Bayt Jibrin

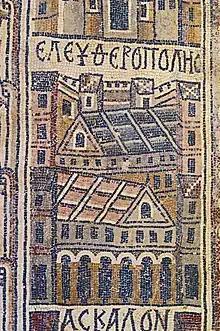
A mosaic showing two buildings within walls. It is labelled .

Septimius Severus, Roman Emperor from 193 to 211, granted the city municipal status, under a new Greek name, "Eleutheropolis", meaning "City of the Free", and giving its citizens the "ius italicum" and exempting them from taxes. Coins minted by him, bearing the date 1 January 200, commemorate its founding and the title of "polis".